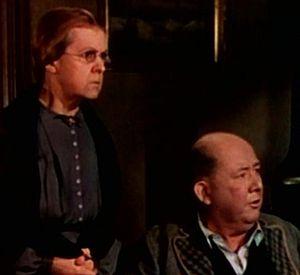
John Charles Nugent est un acteur, réalisateur, scénariste, dramaturge et metteur en scène américain, né le 6 avril 1868 à Niles, mort le 21 avril 1947 à New York.